British Rail Universal Trolley Equipment

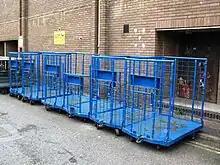
A number of BRUTEs sold for further use at Newton Abbot; none retain their straps. The third from the right is an example of the special type with a front but no sides or ends.

The BRUTE was designed by the BR Materials Handling team, led by John Travers Cosgrove and supported by Gordon Holland. Their first use was on the Western Region on parcels services connecting 20 stations between Paddington, Bristol and . By the end of 1964, the name "British Railways Universal Trolley Equipment" and the acronym "BRUTE" were in use, by which time some 2500 were in use on the Western Region, with 2000 on order for other regions. They were fabricated on a production line at Swindon Works. In August 1964 output was 100 per week, 150 per week two months later, and 200 per week in early 1965. Forty men were employed in their production, most of whom had previously built steam locomotives. All parts were made at Swindon except for the wheels and bearings. The wheels were made by Homa Engineering.